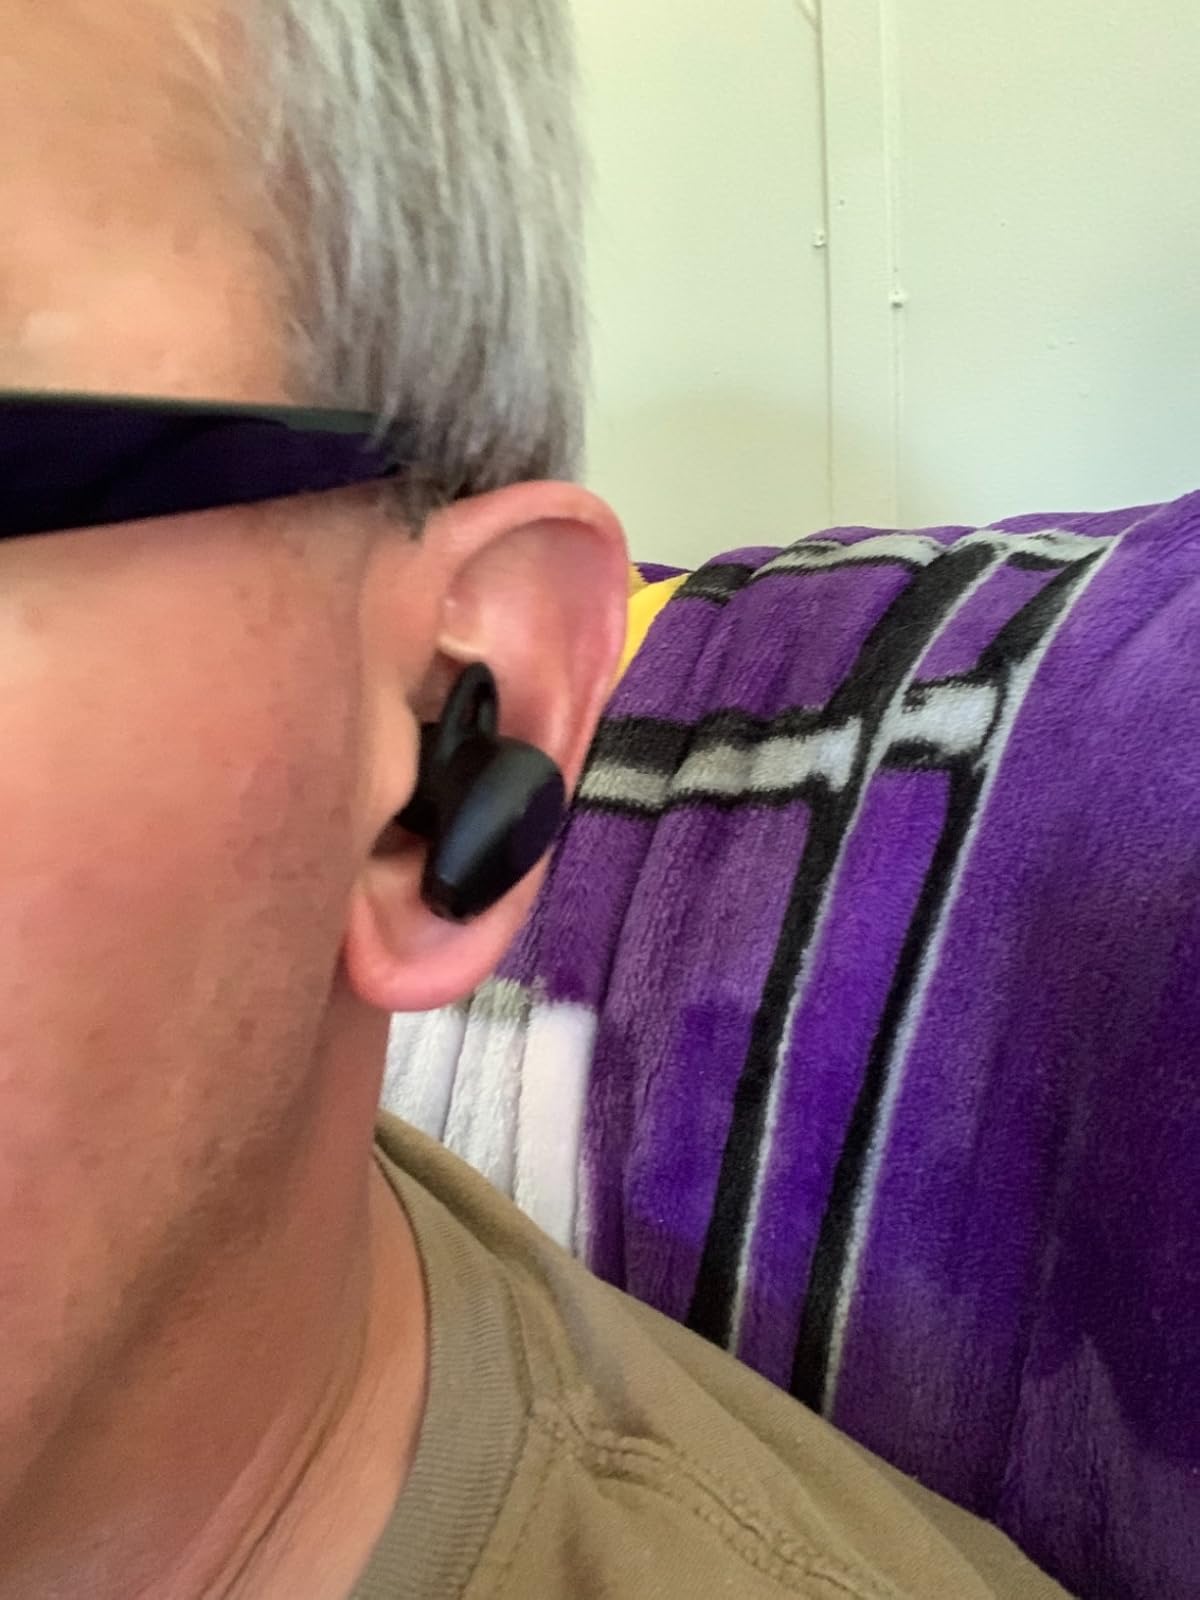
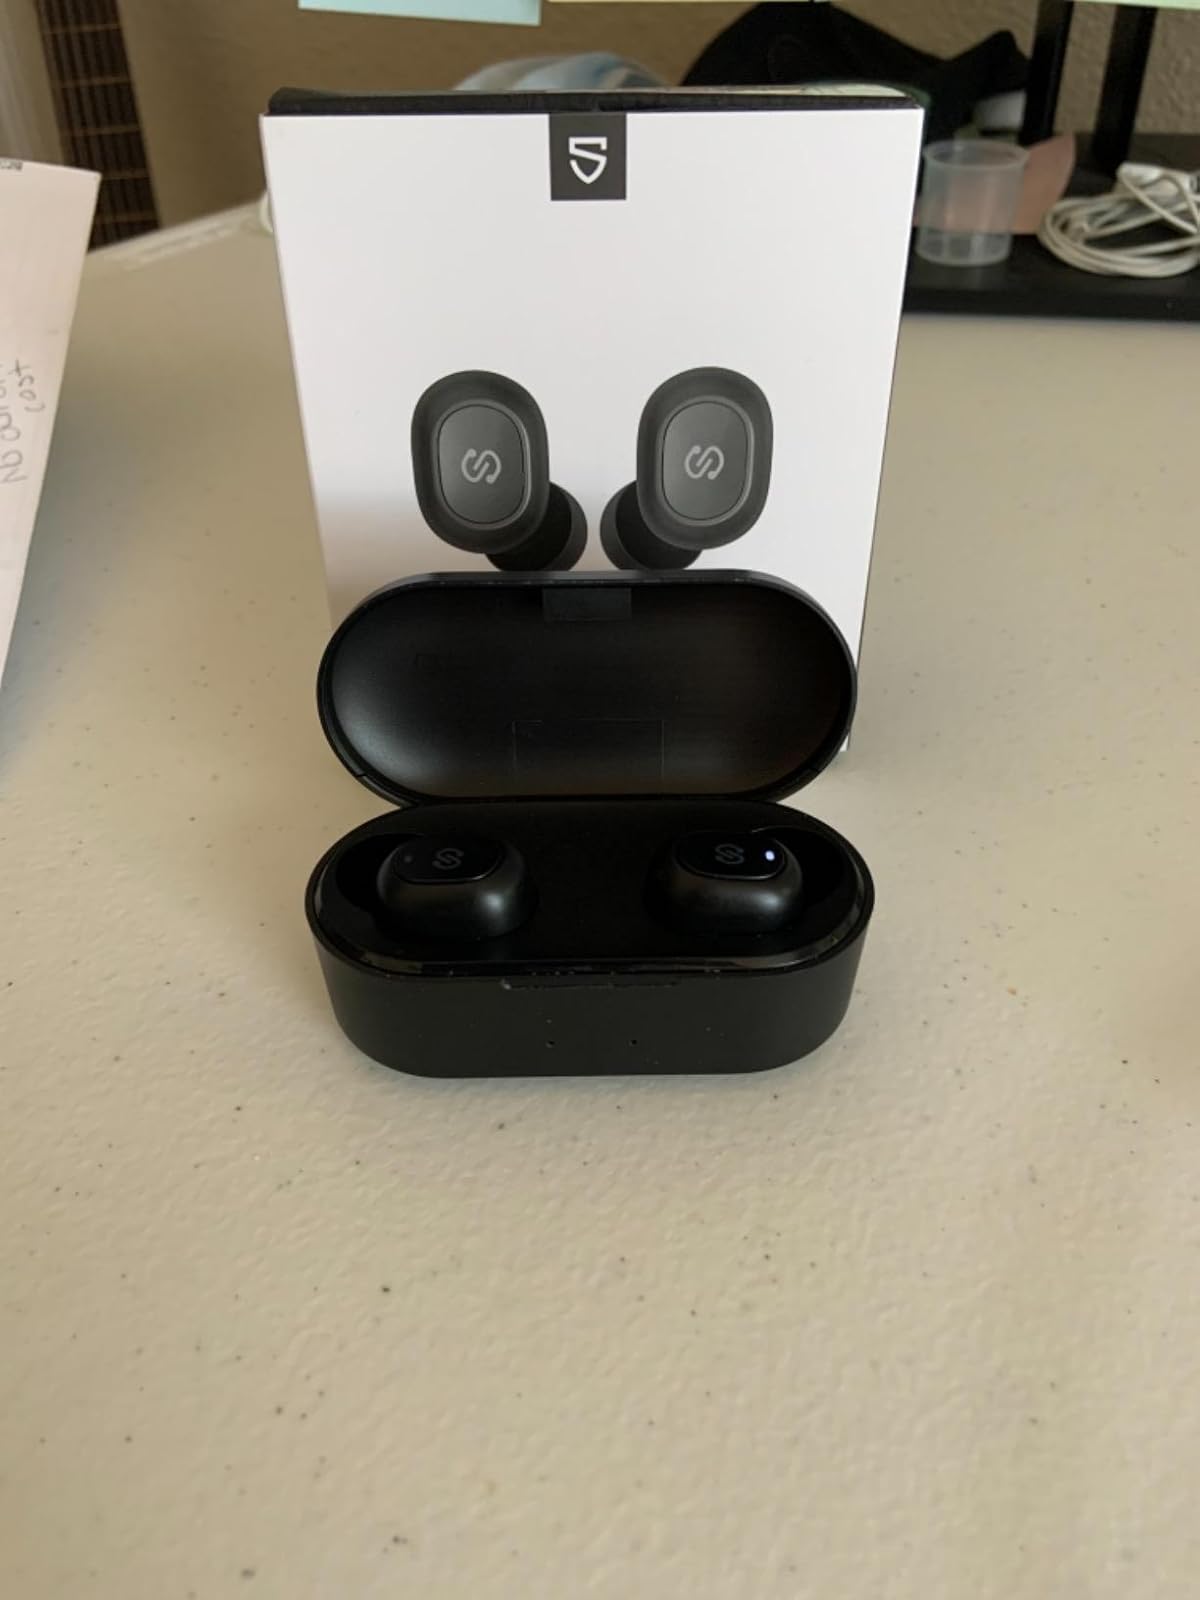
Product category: earbuds
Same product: no